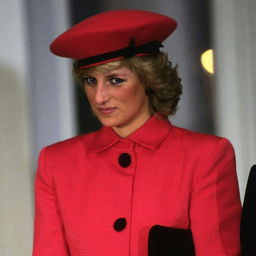
noble person wearing a suit by author and a hat by person , on a visit .